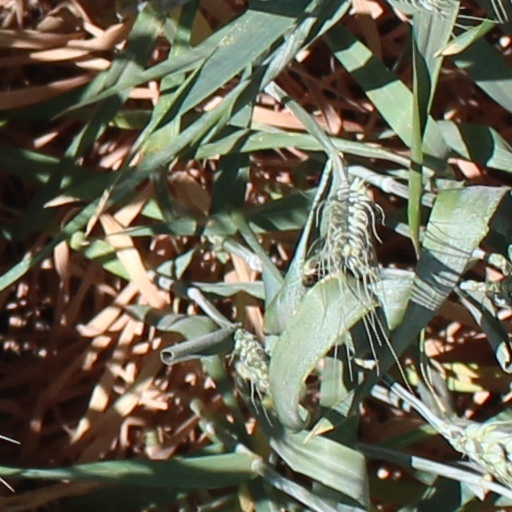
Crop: wheat